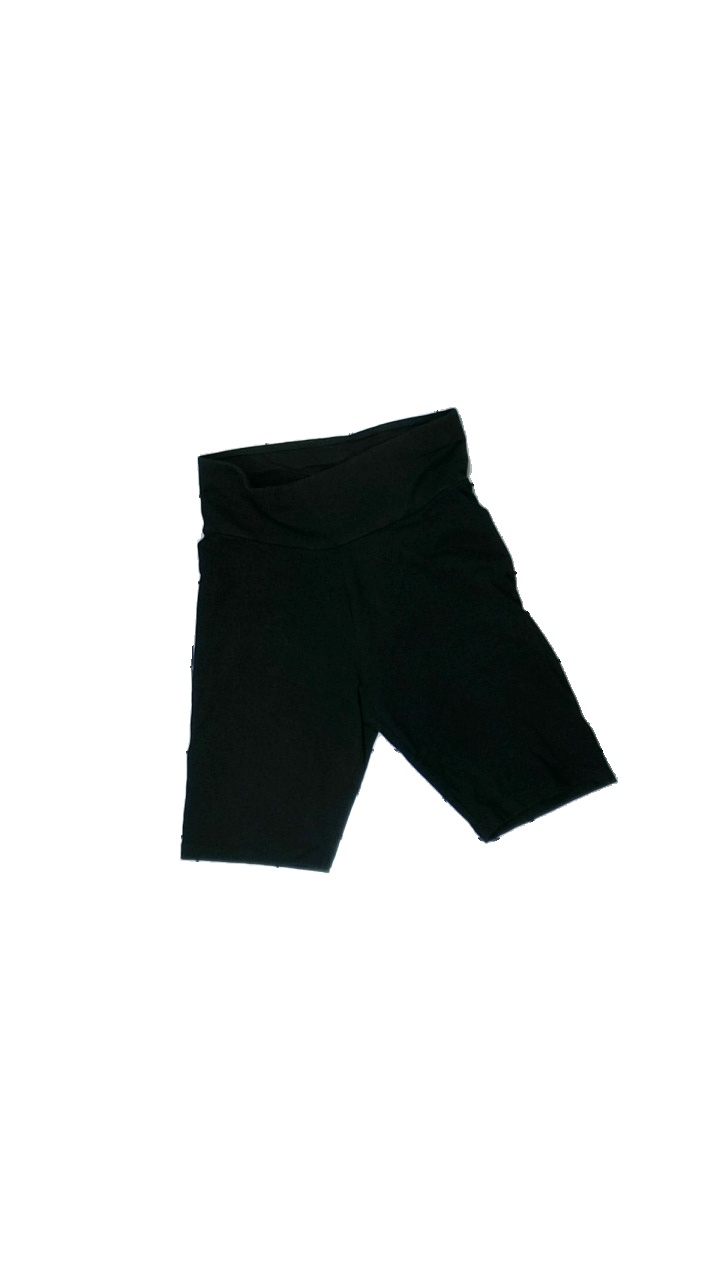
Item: Tights (Ladies)
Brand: Gina Tricot
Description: svarta shorts med hål på rumpan
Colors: Black
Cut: Cropped
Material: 100% cotton
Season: All
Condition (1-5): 3
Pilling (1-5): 5
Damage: hål
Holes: Minor
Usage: Export
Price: <50